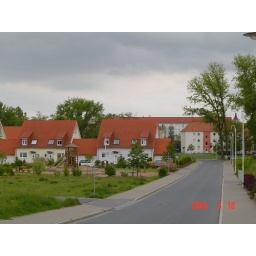
What cute houses. Most people live in an apartment building but you do see lots of houses.